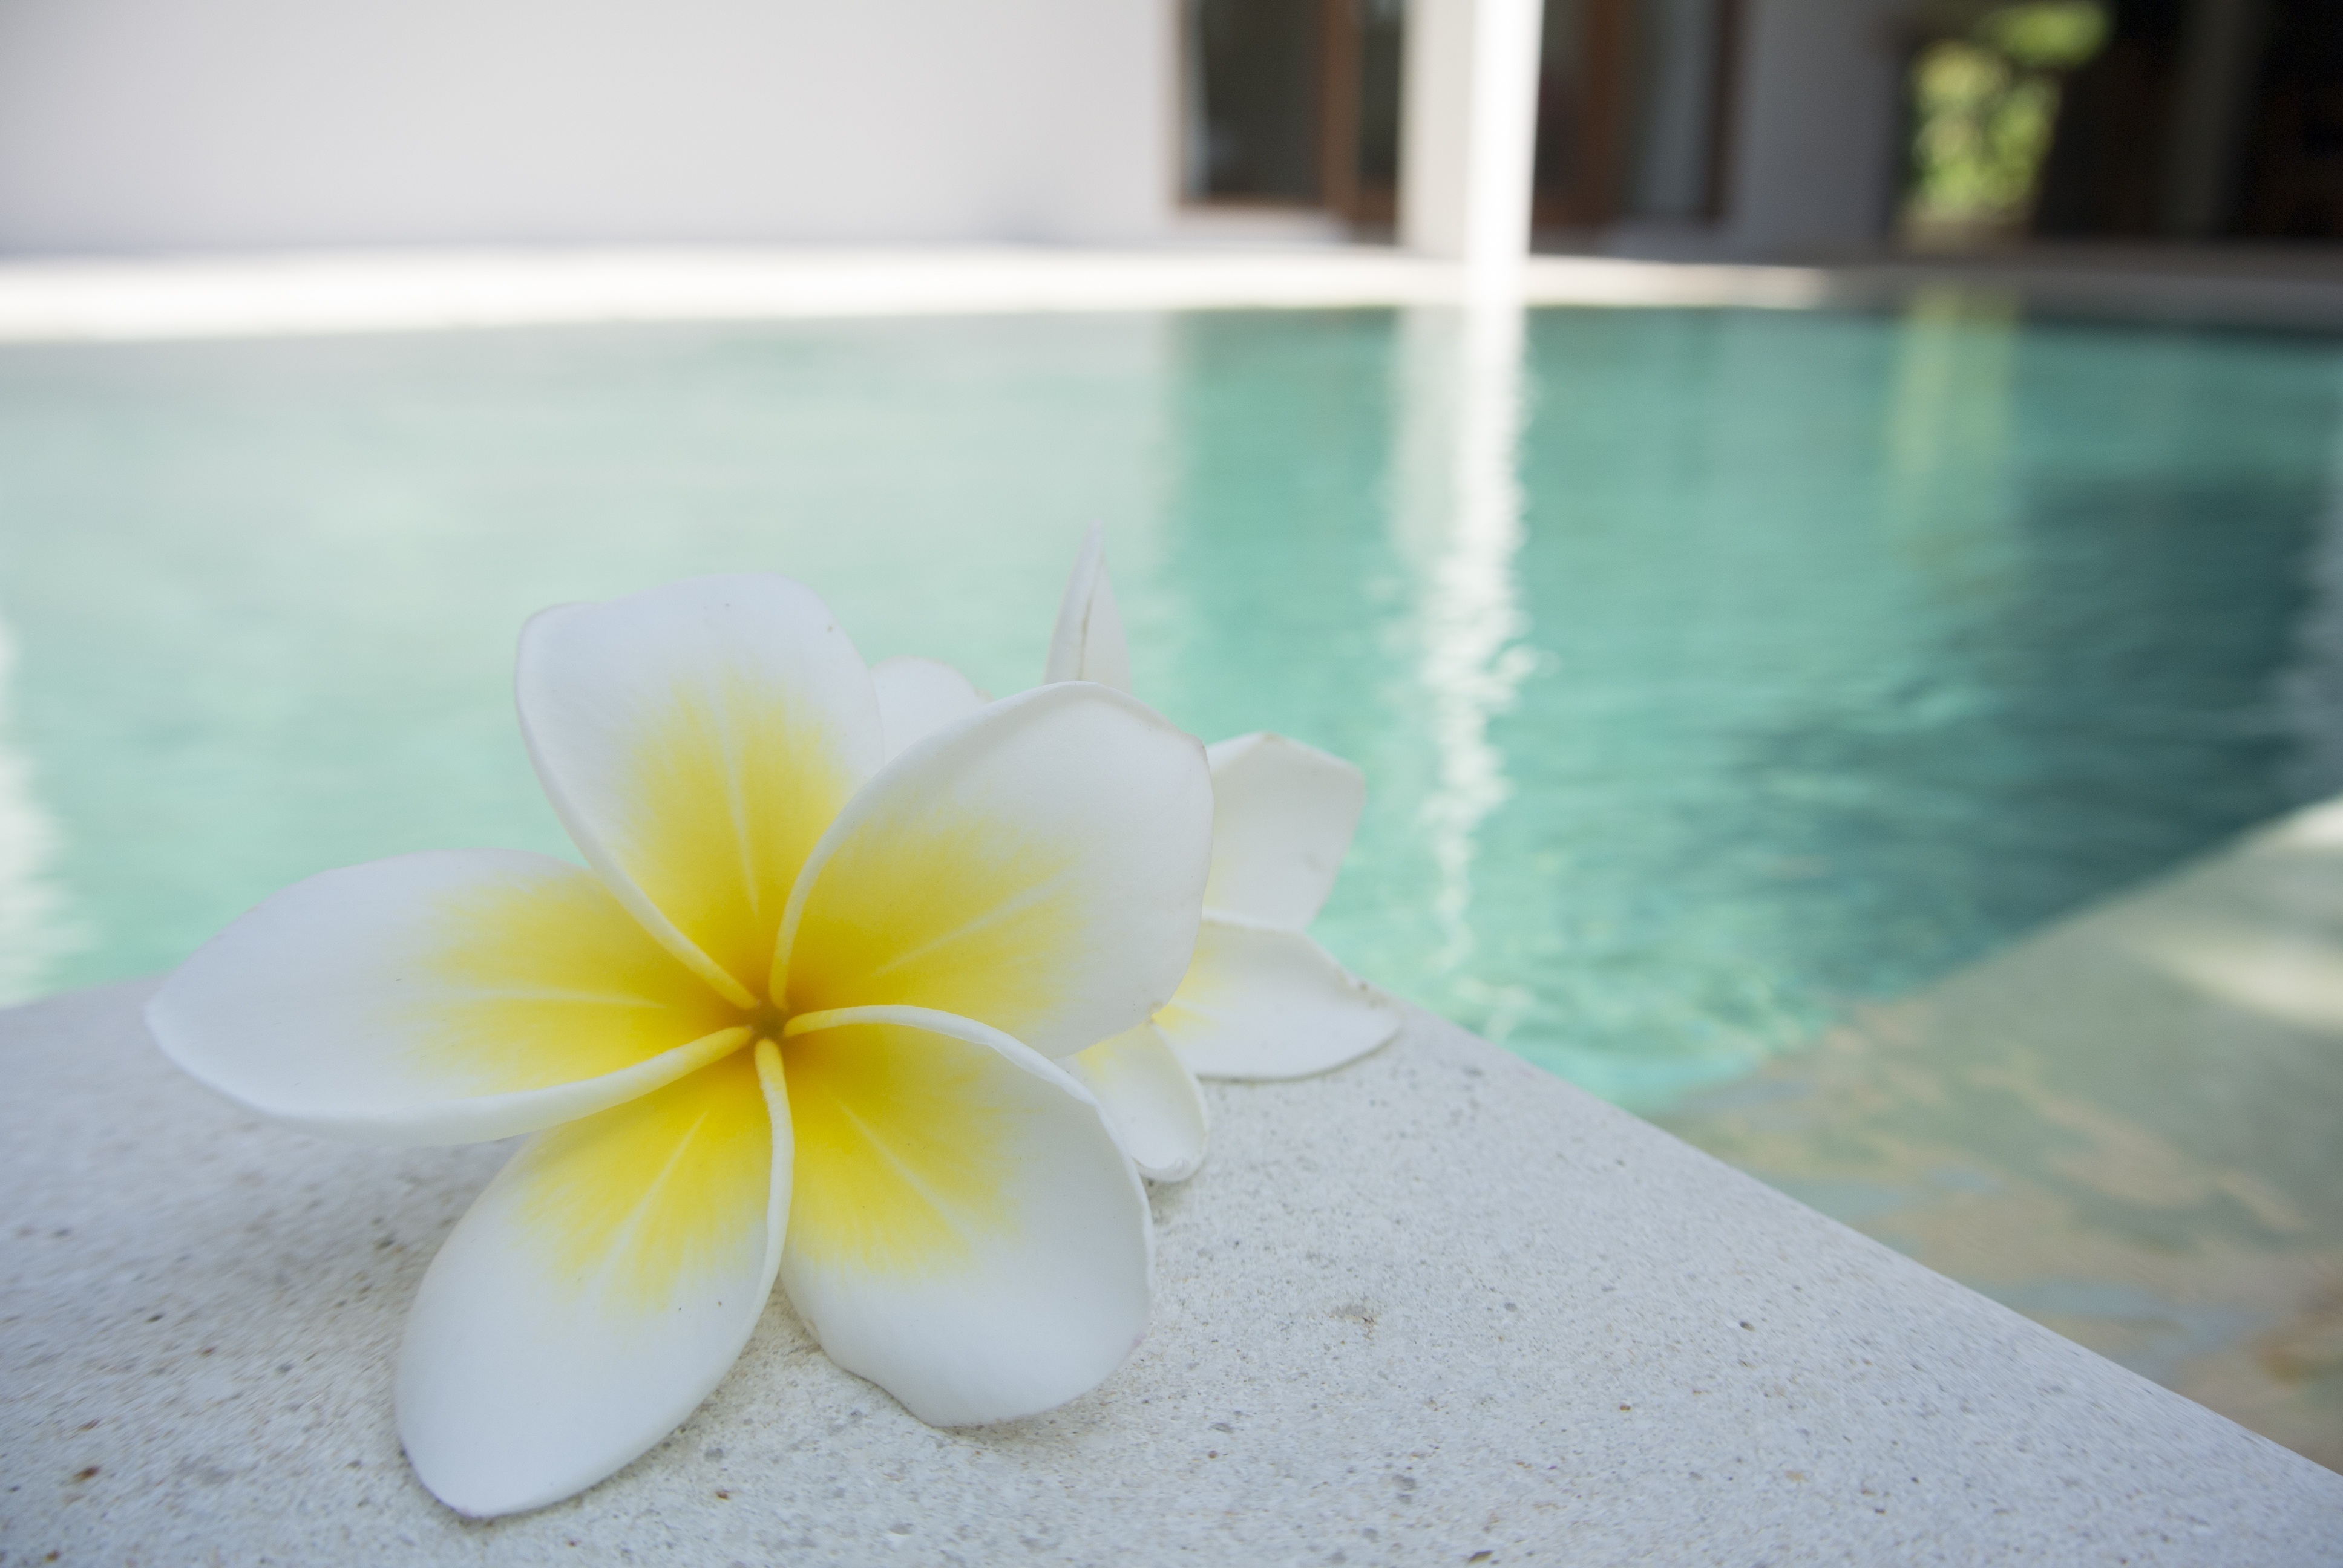
white, flower, petal, pool, aroma, green, tropical, color, blue, yellow, spa, poolside, exotic, scent, bali, frangipani